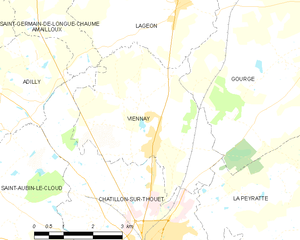
Carte des communes françaises Viennay